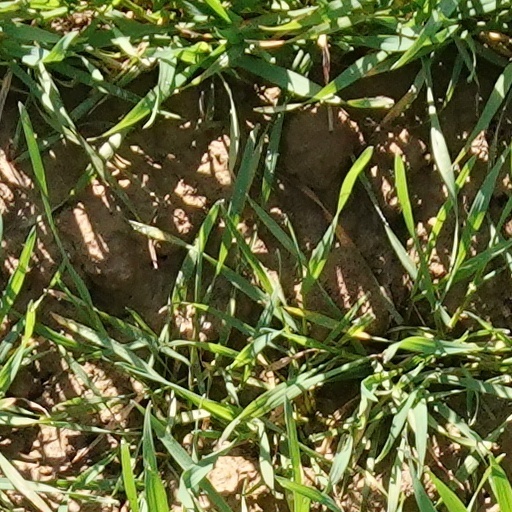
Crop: wheat